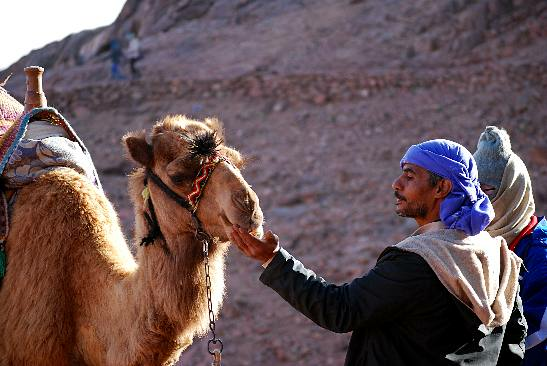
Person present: Yes